Hurricane Elsa

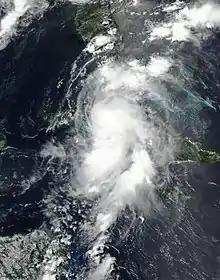
Tropical Storm Elsa shortly after landfall in Cuba on July 5

Multiple sandbags were given out at several locations for locals to use for protection. A couple storm shelters also opened on the morning of July 6, in at least four counties around the Tampa Bay area. No evacuations were ordered, though. Several events, government offices, and schools were cancelled and closed in advance of the approaching storm as well. Tampa International Airport temporarily suspended operations on the same day due to the storm, reopening the next morning, with Sarasota Bradenton International Airport following suit. The De Soto National Memorial was closed by the National Park Service on July 5 in preparation of the storm. Georgia Governor Brian Kemp declared a state of emergency for 92 counties. This allowed state aid. Over 50 million were under flash flood watches from the Carolinas to Maine, including cities Baltimore, Philadelphia, New York, and Boston. They also extended out to Canada. The NHC warned for "considerable urban flooding" for the Northeast.